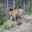
Label: tiger